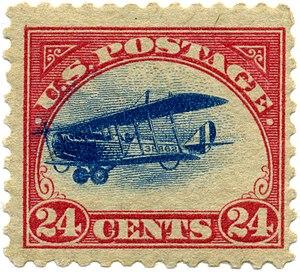
L'avion biplan Curtiss JN-4 est le sujet des trois premiers timbres de poste aérienne, émis en 1918 aux États-Unis d'Amérique. Le 24 cents rouge et bleu est célèbre pour une variété connue sous le terme d'Inverted Jenny.